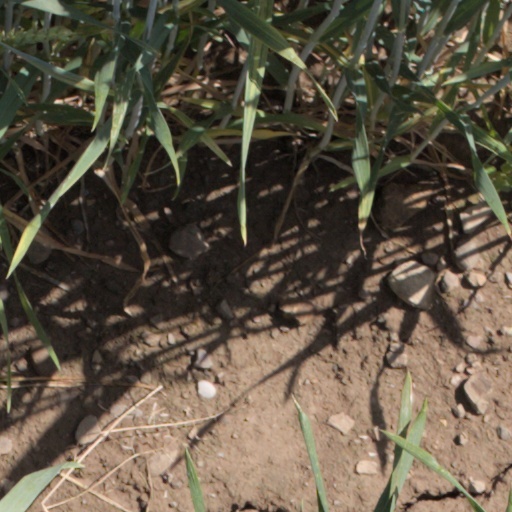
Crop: wheat